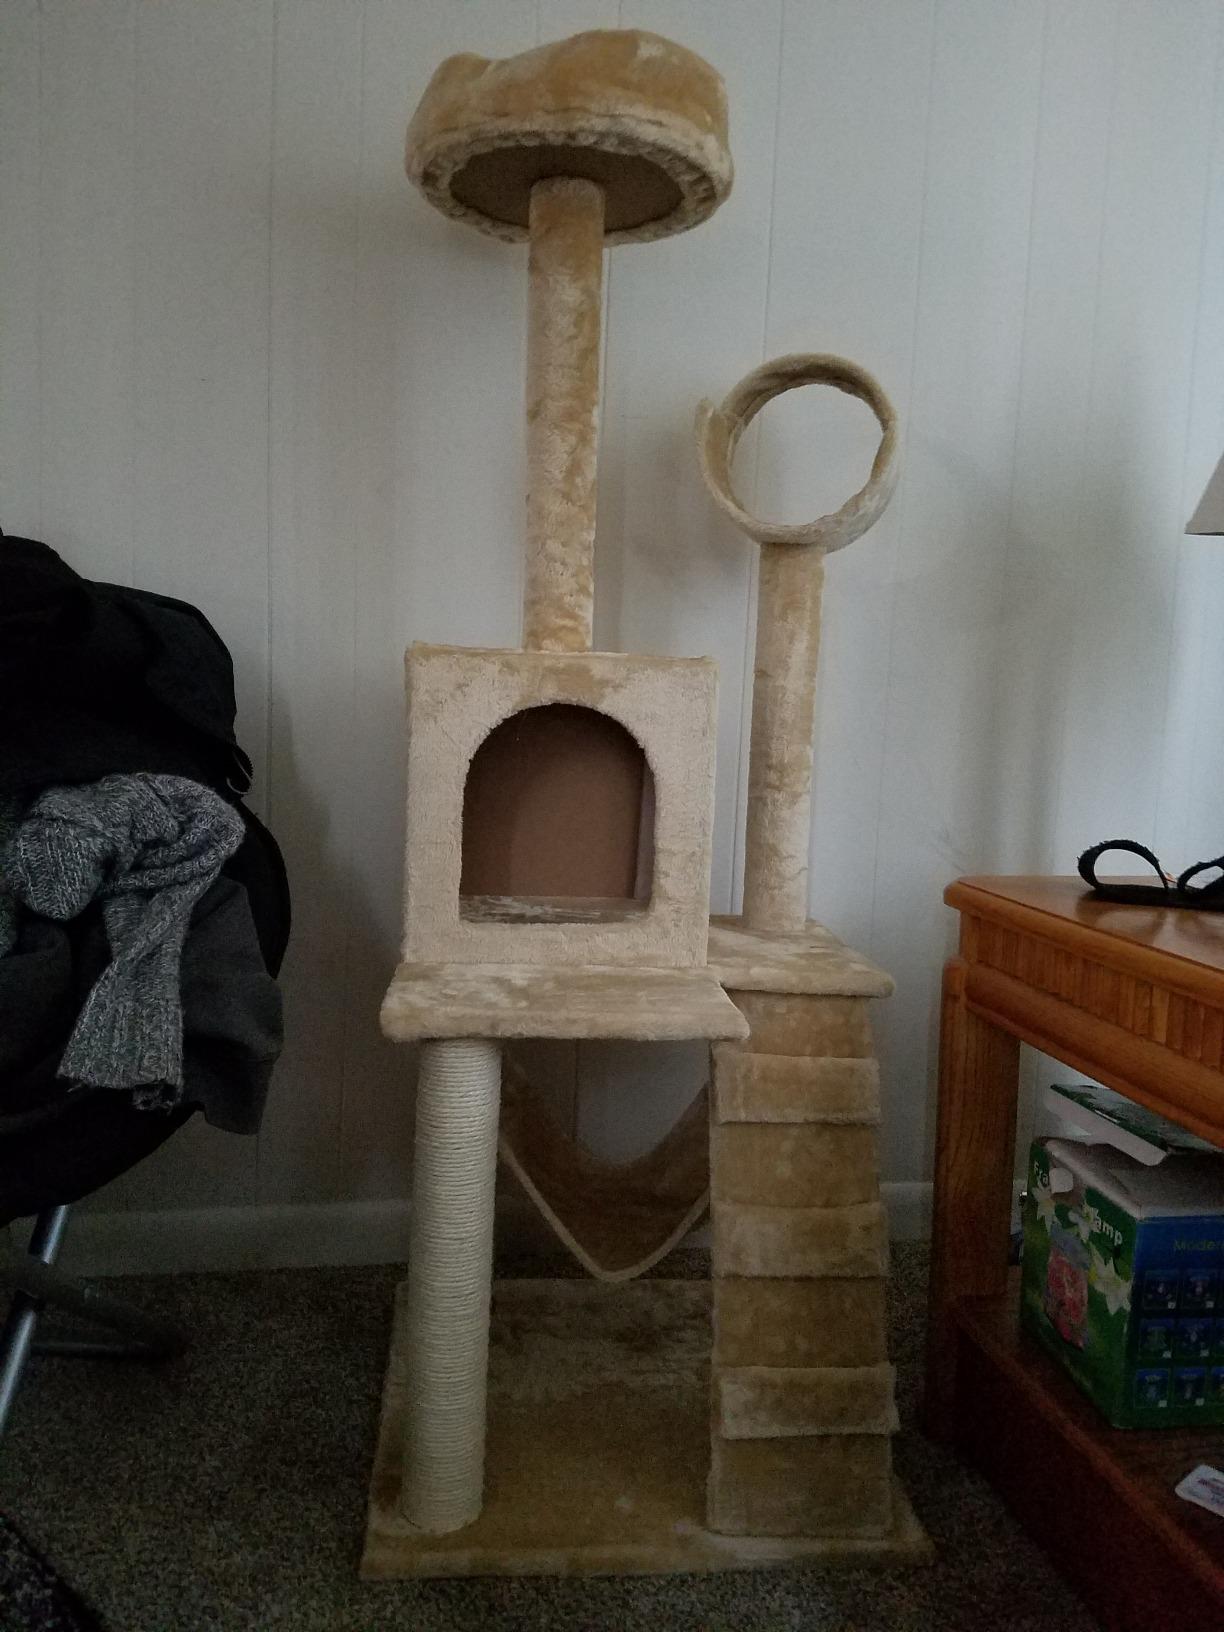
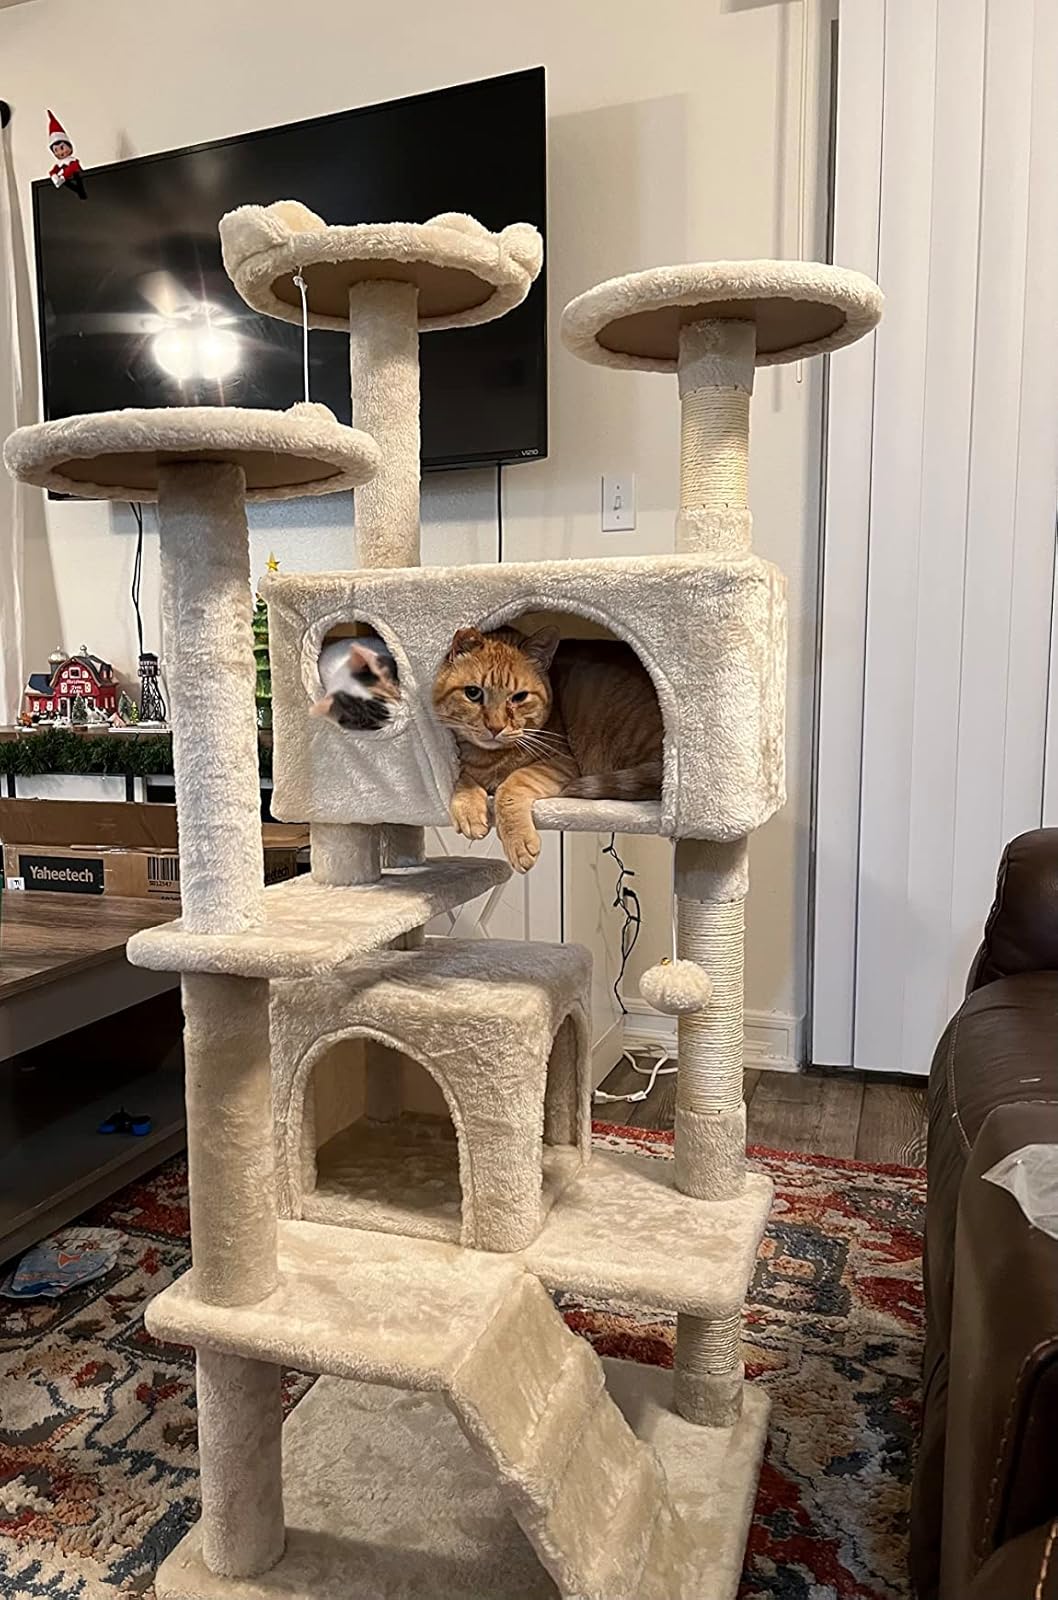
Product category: items_cat tree
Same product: no